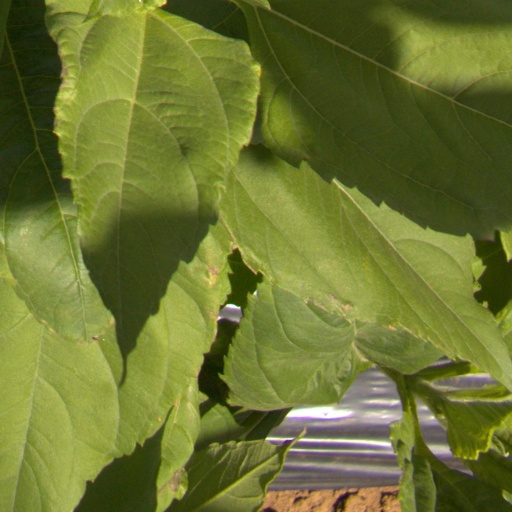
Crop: Jerusalem artichoke